WKVB (FM)

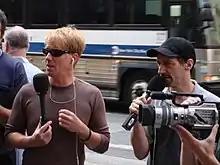
Gregg Hughes and Anthony Cumia hosted afternoon drive on WAAF from March 1995 to April 1998.

In early 1995, Gregg "Opie" Hughes and Anthony Cumia were a newly established duo hosting a late-night program over WBAB in Babylon, New York. WAAF program director Ron Valeri tuned into WBAB while visiting family in Long Island and called Hughes to offer them a job. General manager Bruce Mittman later recounted he "almost drove off the road laughing" from listening to an aircheck assembled by Hughes, and after a competing offer from a Dallas station, Hughes and Cumia were hired by WAAF in afternoon drive in March 1995, officially replacing Liz Wilde. Shortly after the debut of "Opie and Anthony", Valeri left the station and was replaced by Dave Douglas; Cumia ignored directives from Douglas and dropped most of the music from their program. Despite this, Douglas cited their show as part of a high-profile airstaff where every daypart could easily be a well-performing morning show on another station.